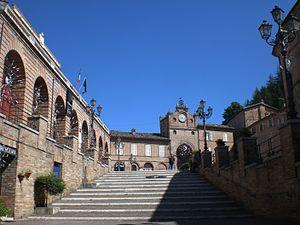
Amandola est une commune italienne d'environ 3 480 habitants, située dans la province de Fermo, dans la région Marches, en Italie central